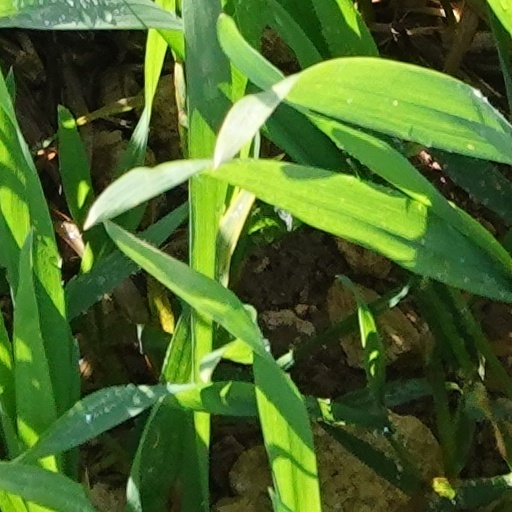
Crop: wheat